TAROM

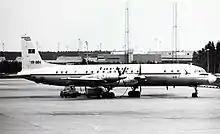
TAROM YR-IMH, an Ilyushin Il-18 that crashed in 1991 near Uricani

The TAROM logo, representing a swallow in flight, has been used on all TAROM aircraft since 1954. The 1970s livery had the logo on the tail painted in red, with a red cheatline. The livery introduced in the early 1990s (on the Airbus A310 aircraft) is an overall-white scheme with the titles and the tailfin painted in dark blue. The current colour scheme (introduced in 2006 on the A318) is a slightly modified version of the previous one, with an oversized logo on the tailfin, and the engine pods also painted in dark blue.